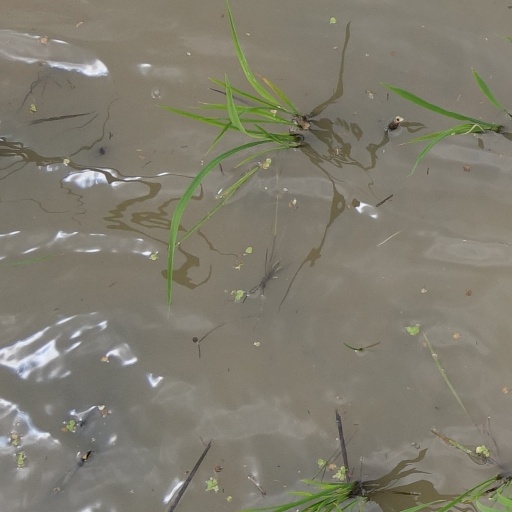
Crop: rice